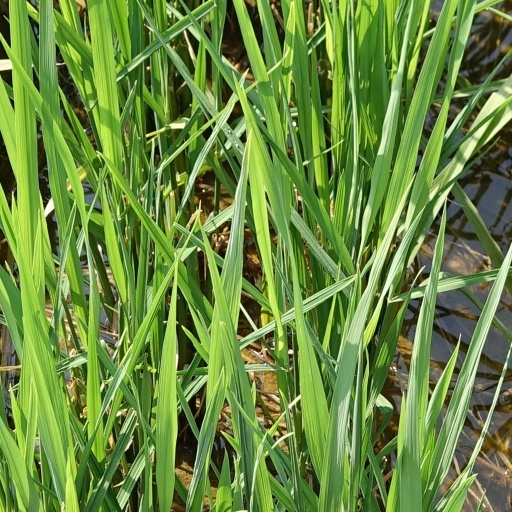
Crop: rice